Karelian language

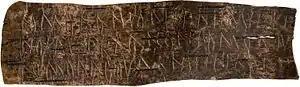
Birch-bark letter No. 292, early 13th century

The Ludic language, spoken along the easternmost edge of Karelian Republic, is in the Russian research tradition counted as a third main dialect of Karelian, though Ludic shows strong relationship also to Veps, and it is today also considered a separate language.